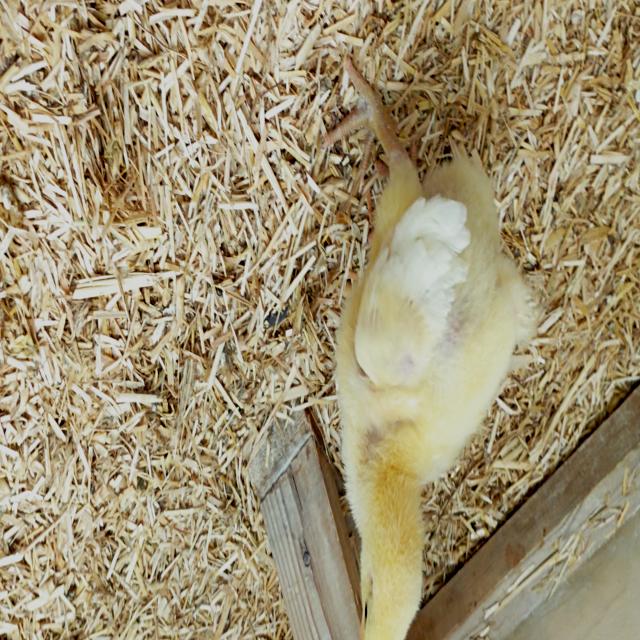
Weight: 190 g